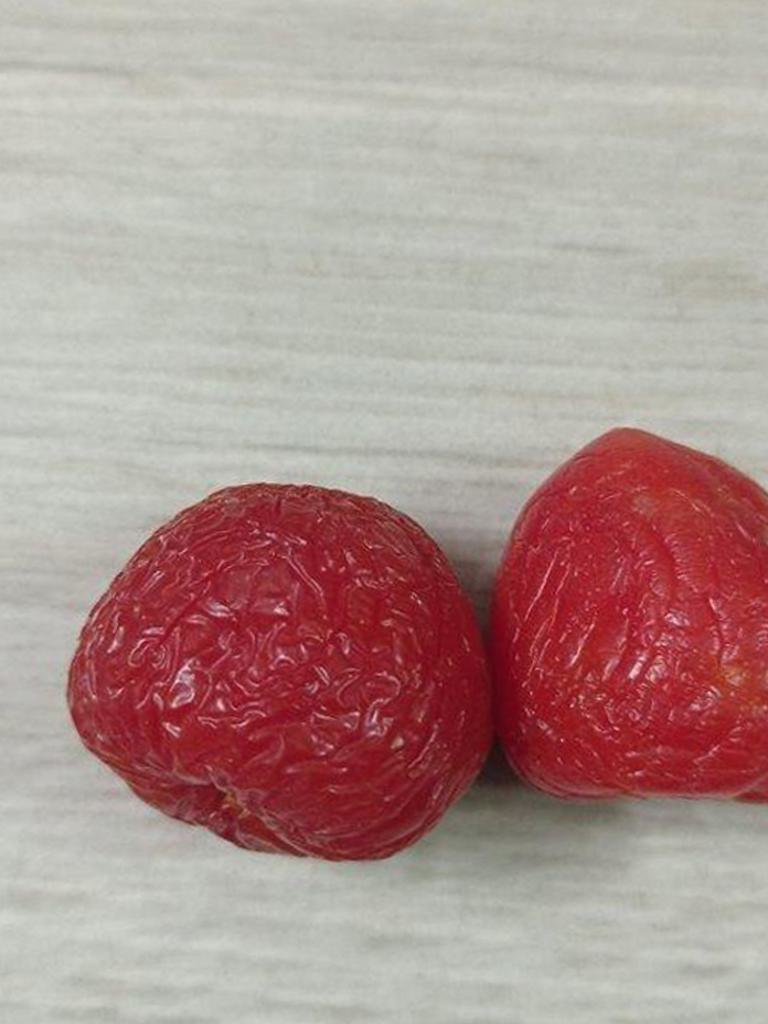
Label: Rotten